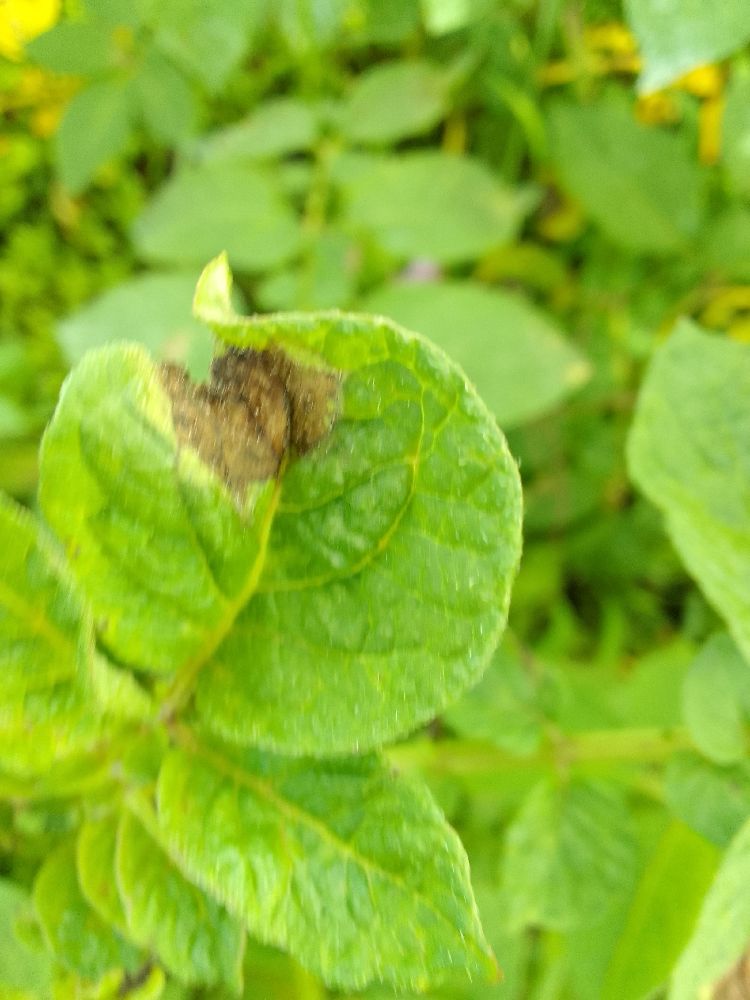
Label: Late blight